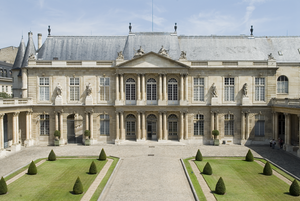
Vue générale de l'hôtel de Soubise qui accueille les Archives nationales depuis 1808. Il se visite et abrite depuis 1867 le Musée de l'Histoire de France dépendant des Archives nationales. Il sert de lieu d'exposition, de concert, de colloques ou de journées d'études.
Les Archives nationales conservent les archives des organes centraux de l’État français, exception faite des fonds du ministère des Armées, du ministère de Finances et de celui des Affaires étrangères. Elles ont été créées par décret de l'Assemblée constituante en 1790.
L'hôtel de Soubise, anciennement hôtel de Clisson puis hôtel de Guise, est un hôtel particulier parisien situé au coin de l'actuelle rue des Francs-Bourgeois et de la rue des Archives dans le 3ᵉ arrondissement de Paris. L'hôtel, aujourd'hui classé, fait désormais partie des Archives nationales.